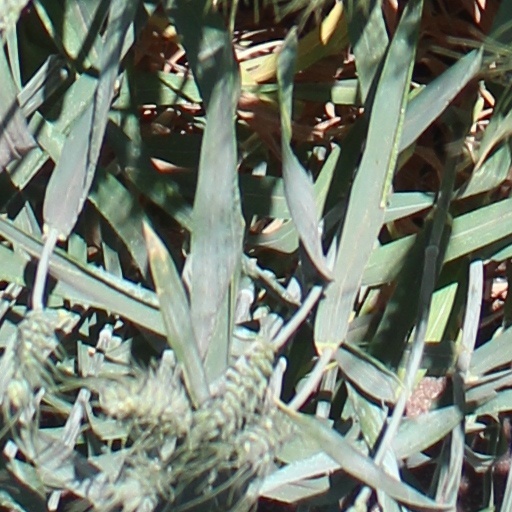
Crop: wheat